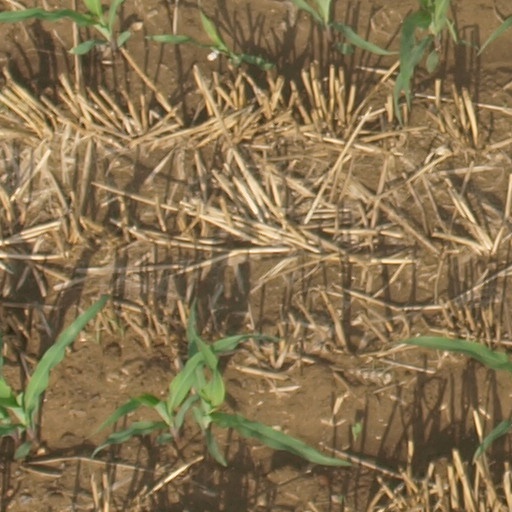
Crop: maize; corn